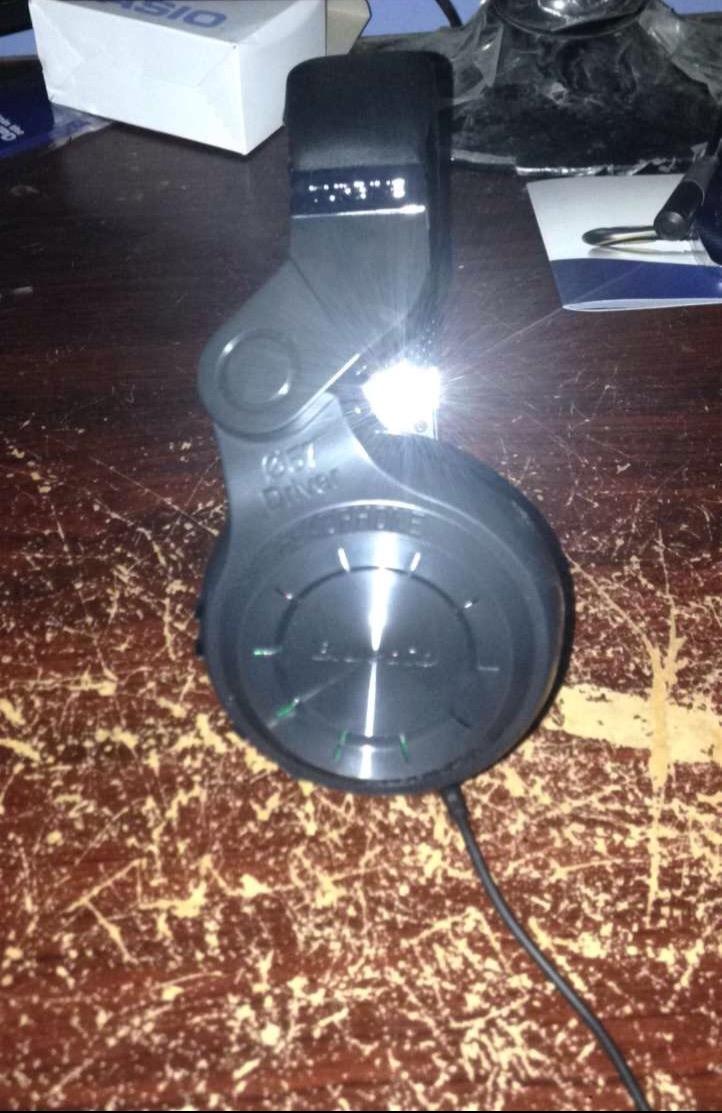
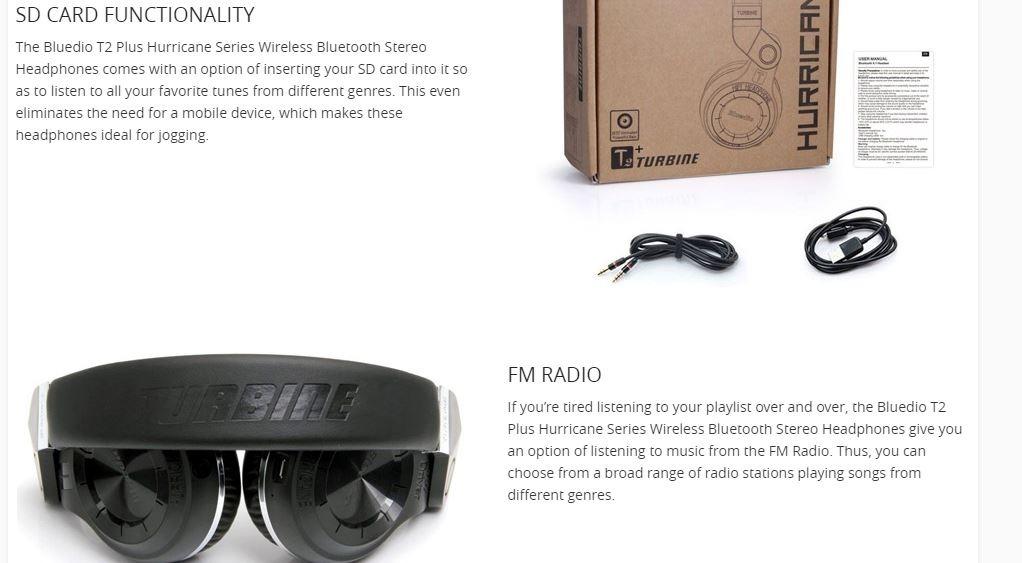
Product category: headphones
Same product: yes